Auto Red Bug

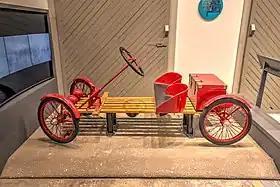

The Red Bug, later marketed as the Auto Red Bug were a vintage era cyclecar automobile manufactured by the Automotive Electric Service Corp. of North Bergen, New Jersey from 1924 to 1930. It is considered an early version of a microcar.